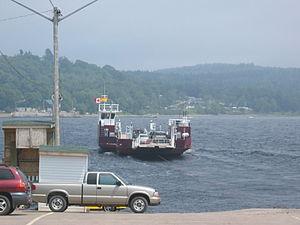
Cet article recense les lieux patrimoniaux du comté de Kings inscrit au répertoire des lieux patrimoniaux du Canada, qu'ils soient de niveau provincial, fédéral ou municipal.
Grand Bay-Westfield est une ville du comté de Kings, située au sud du Nouveau-Brunswick.